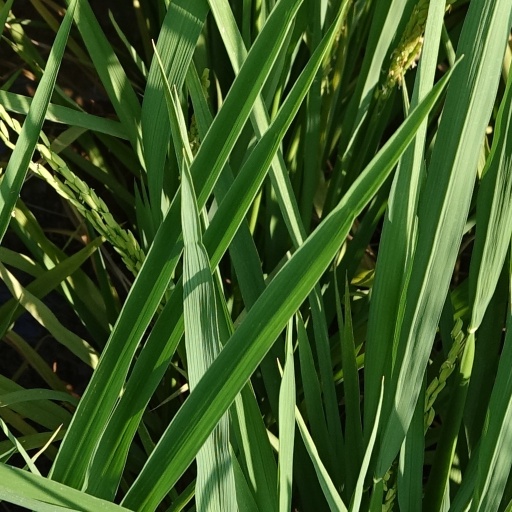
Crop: rice